Tamil sexual minorities

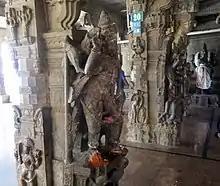
A Chola era statue of Ardhanareshwarar - the personification of transgender people

The High Court of Madras has proclaimed that sexual minorities are not being protected as required by the constitution - something that signals its displeasure at the laws discriminating against homosexuals in Tamil Nadu, whereas the Government of Sri Lanka is looking at allowing homosexuals to serve in the military and donate blood.